Hercules Inc.

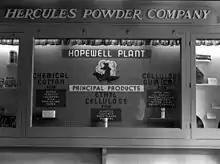
Display showing Hercules products in the 1950s

In 1995, Hercules, Inc. sold its subsidiary Hercules Aerospace Co. to Alliant Techsystems Inc. The sale included all of what remained of Hercules' gunpowder lines.